Cole, Denver

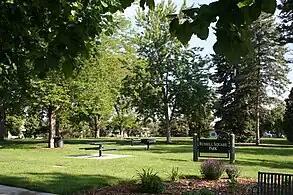
Russell Square Park in the Cole Neighborhood.

Cole is a neighborhood of Denver, Colorado. It is in the area commonly known as North Denver. According to the Piton Foundation in 2007 the population of the neighborhood was 6,041, and there were 1,794 housing units. At the time of the 2010 census, the racial breakdown of the neighborhood was 19.59% non-Hispanic white, 16.7% African American, 61.21% Hispanic or Latino, 0.43% Native American, and 0.45% Asian.